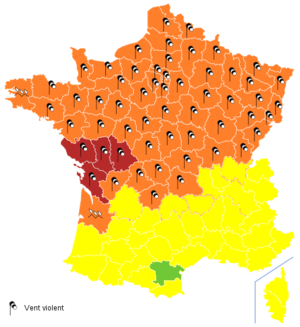
Carte vigilance meteo france 28 février 2010 6h00
La tempête Xynthia est une dépression météorologique majeure ayant frappé plusieurs pays européens entre le 26 février et le 1ᵉʳ mars 2010, causant un épisode de vents violents. Le système, en provenance des régions subtropicales mais de type frontal, a principalement touché l'Espagne, le Portugal, la France, la Belgique, le Luxembourg, l'Allemagne et dans une moindre mesure, le Royaume-Uni, la Scandinavie et les pays bordant la mer Baltique.